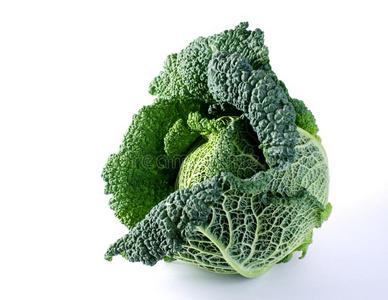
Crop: unknown
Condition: cabbage